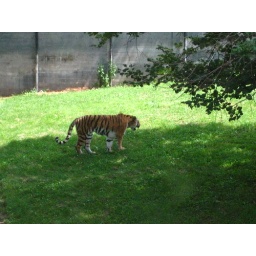
He was rather restless. Kept pacing and walking near the fence line.